The Tunnel (1935 film)

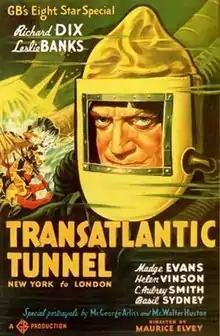
Poster for the American release

The Tunnel (U.S. title: Transatlantic Tunnel) is a 1935 British science fiction film directed by Maurice Elvey and starring Richard Dix, Leslie Banks, Madge Evans, Helen Vinson, C. Aubrey Smith and Basil Sydney. It is based on the 1913 novel "The Tunnel" by Bernhard Kellermann, about the building of a transatlantic tunnel between New York and London. The script was written by Curt Siodmak, L. du Garde Peach and Clemence Dane. The film, produced at a time when the threat of war loomed in Europe, emphasized international cooperation between the United States and the United Kingdom.